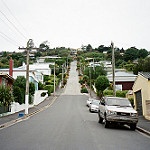
Label: street